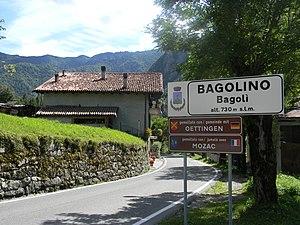
Panneau d'entrée de la ville italienne de Bagolino (Bagolì en dialecte). Altitude: 730m au dessus de la mer. Jumelée avec Mozac en France, et Oettingen en Allemagne. Italiano: Entrata di Bagolino. alt. 730m s.l.m. Gemellato con Oettingen in Germania e Mozac in Francia.
Bagolino est une commune italienne d'environ 3 900 habitants, située dans la province de Brescia, dans la région Lombardie, dans le nord de l'Italie. Ses habitants sont appelés les bagolinesi ou bagossi.